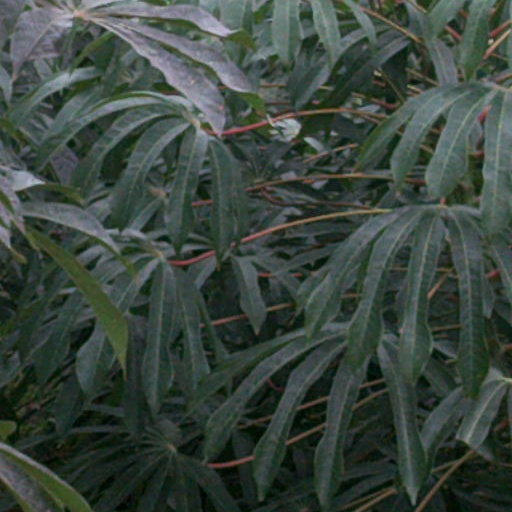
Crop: cassava